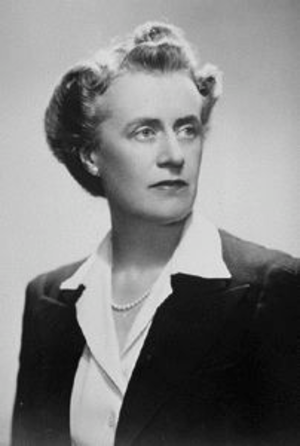
Thérèse Forget Casgrain
Thérèse Forget Casgrain est une réformatrice, une féministe et une femme politique canadienne.
Cet article traite des événements qui se sont produits durant l'année 1956 au Québec.